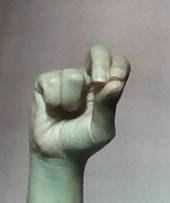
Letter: gaaf